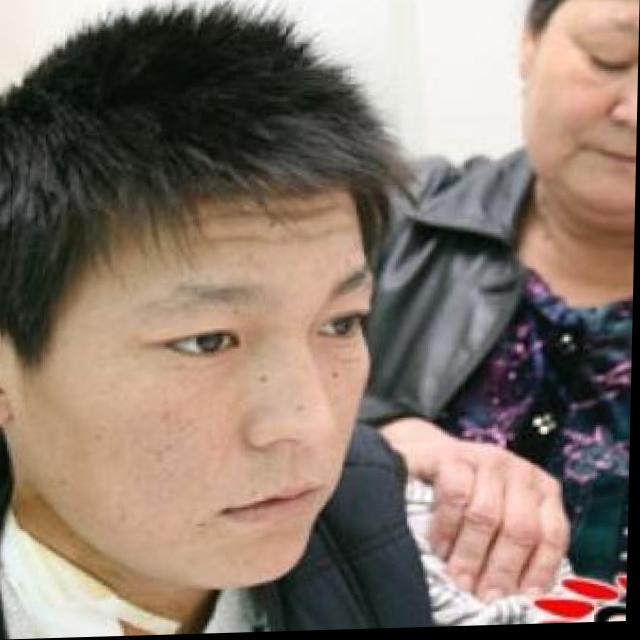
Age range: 13-20